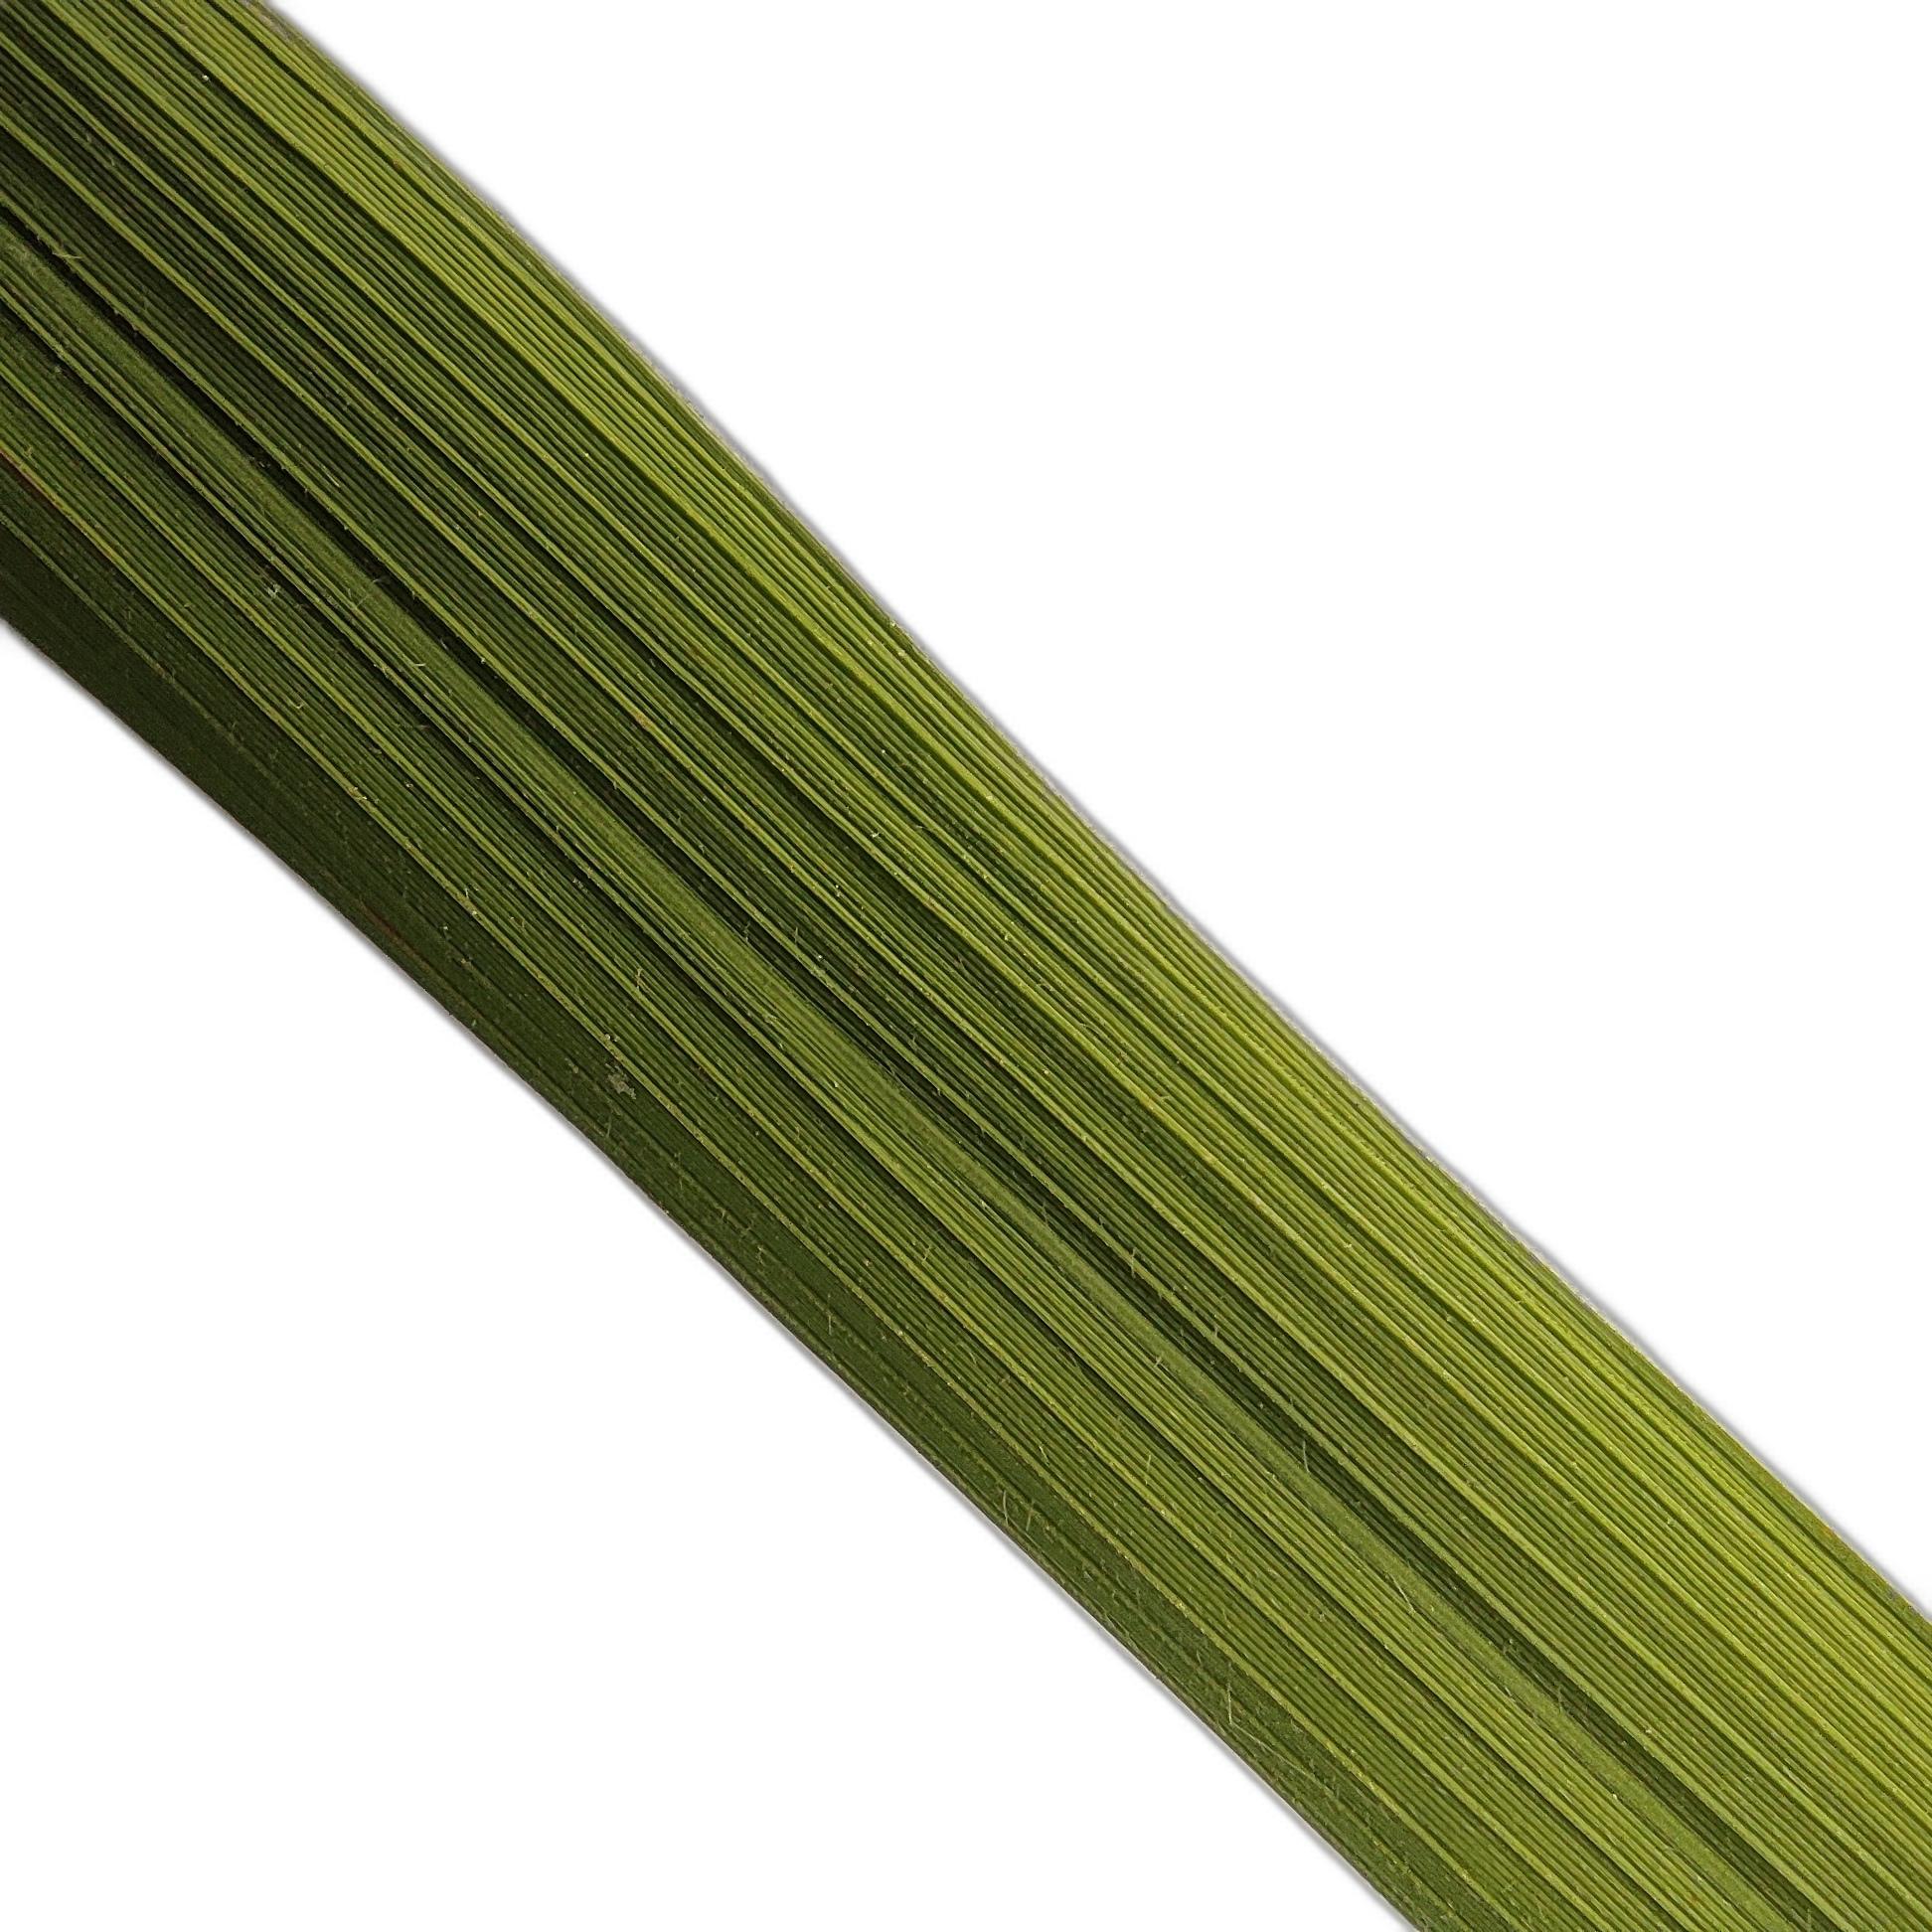
Label: Healthy